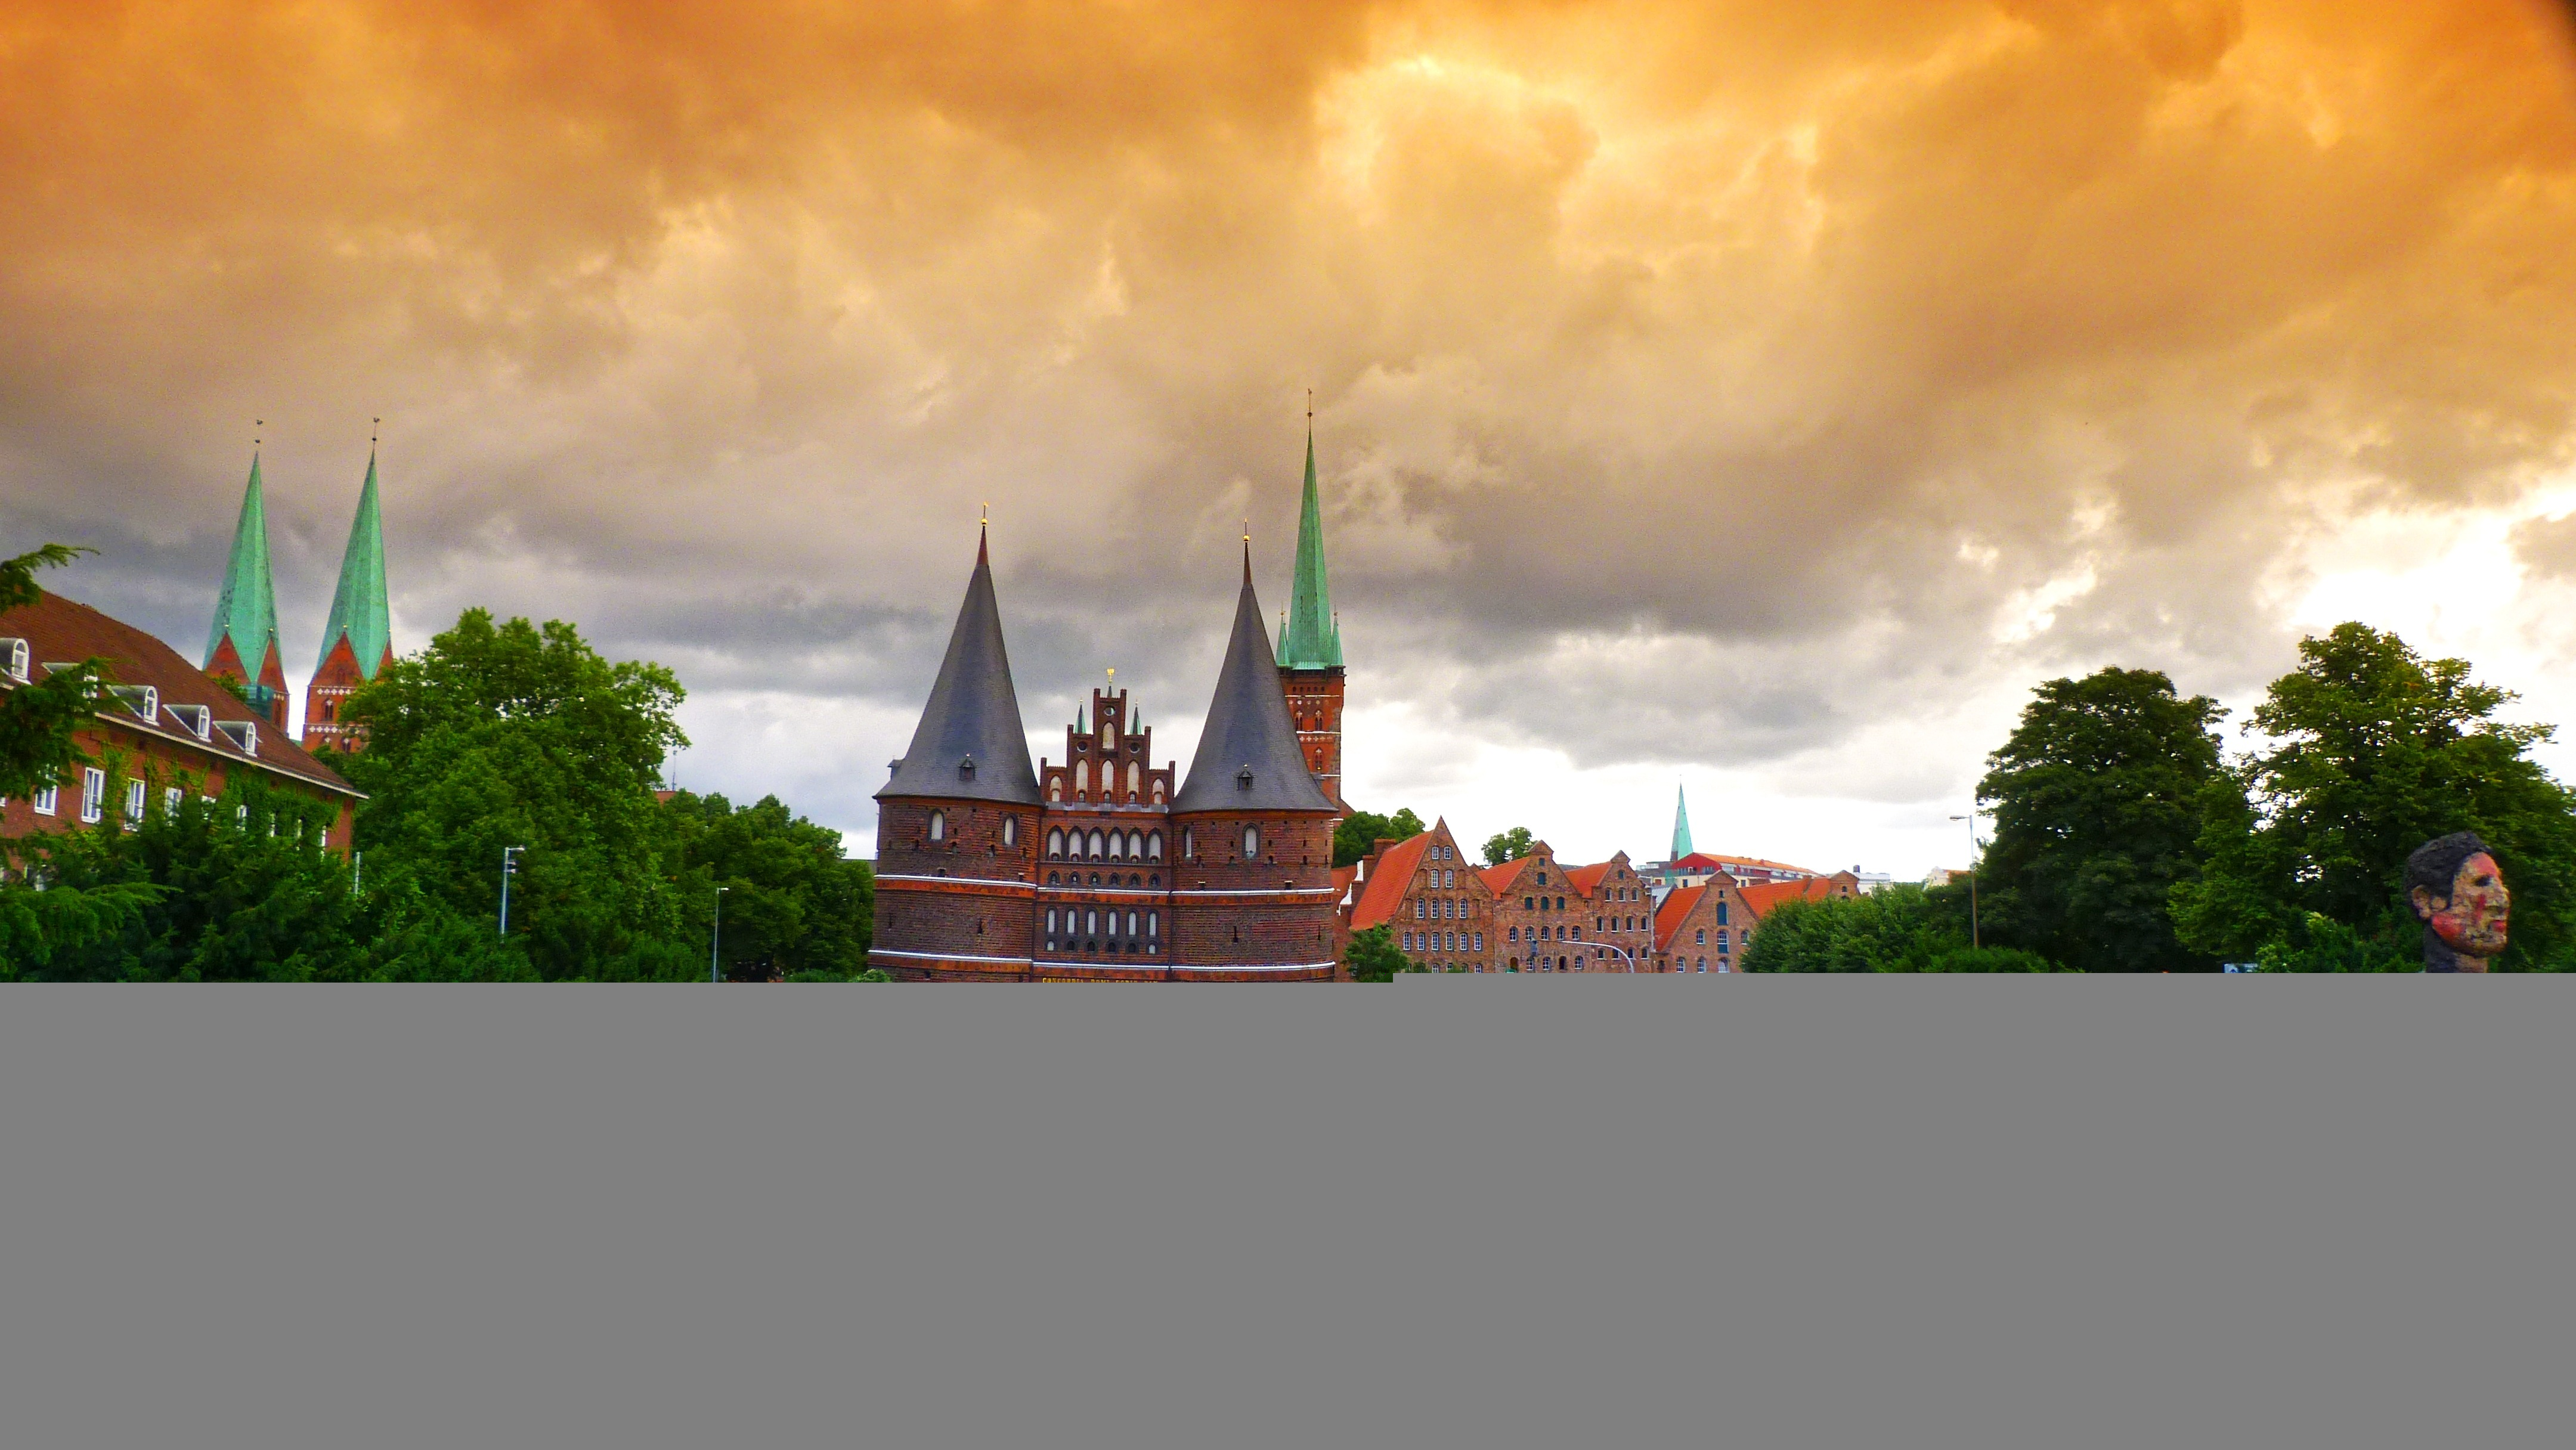
cloud, sky, skyline, cityscape, landmark, historically, screenshot, city gate, lubeck, holsten gate